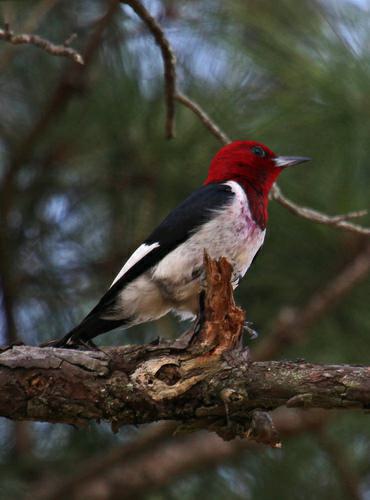
A photo of a red headed woodpecker